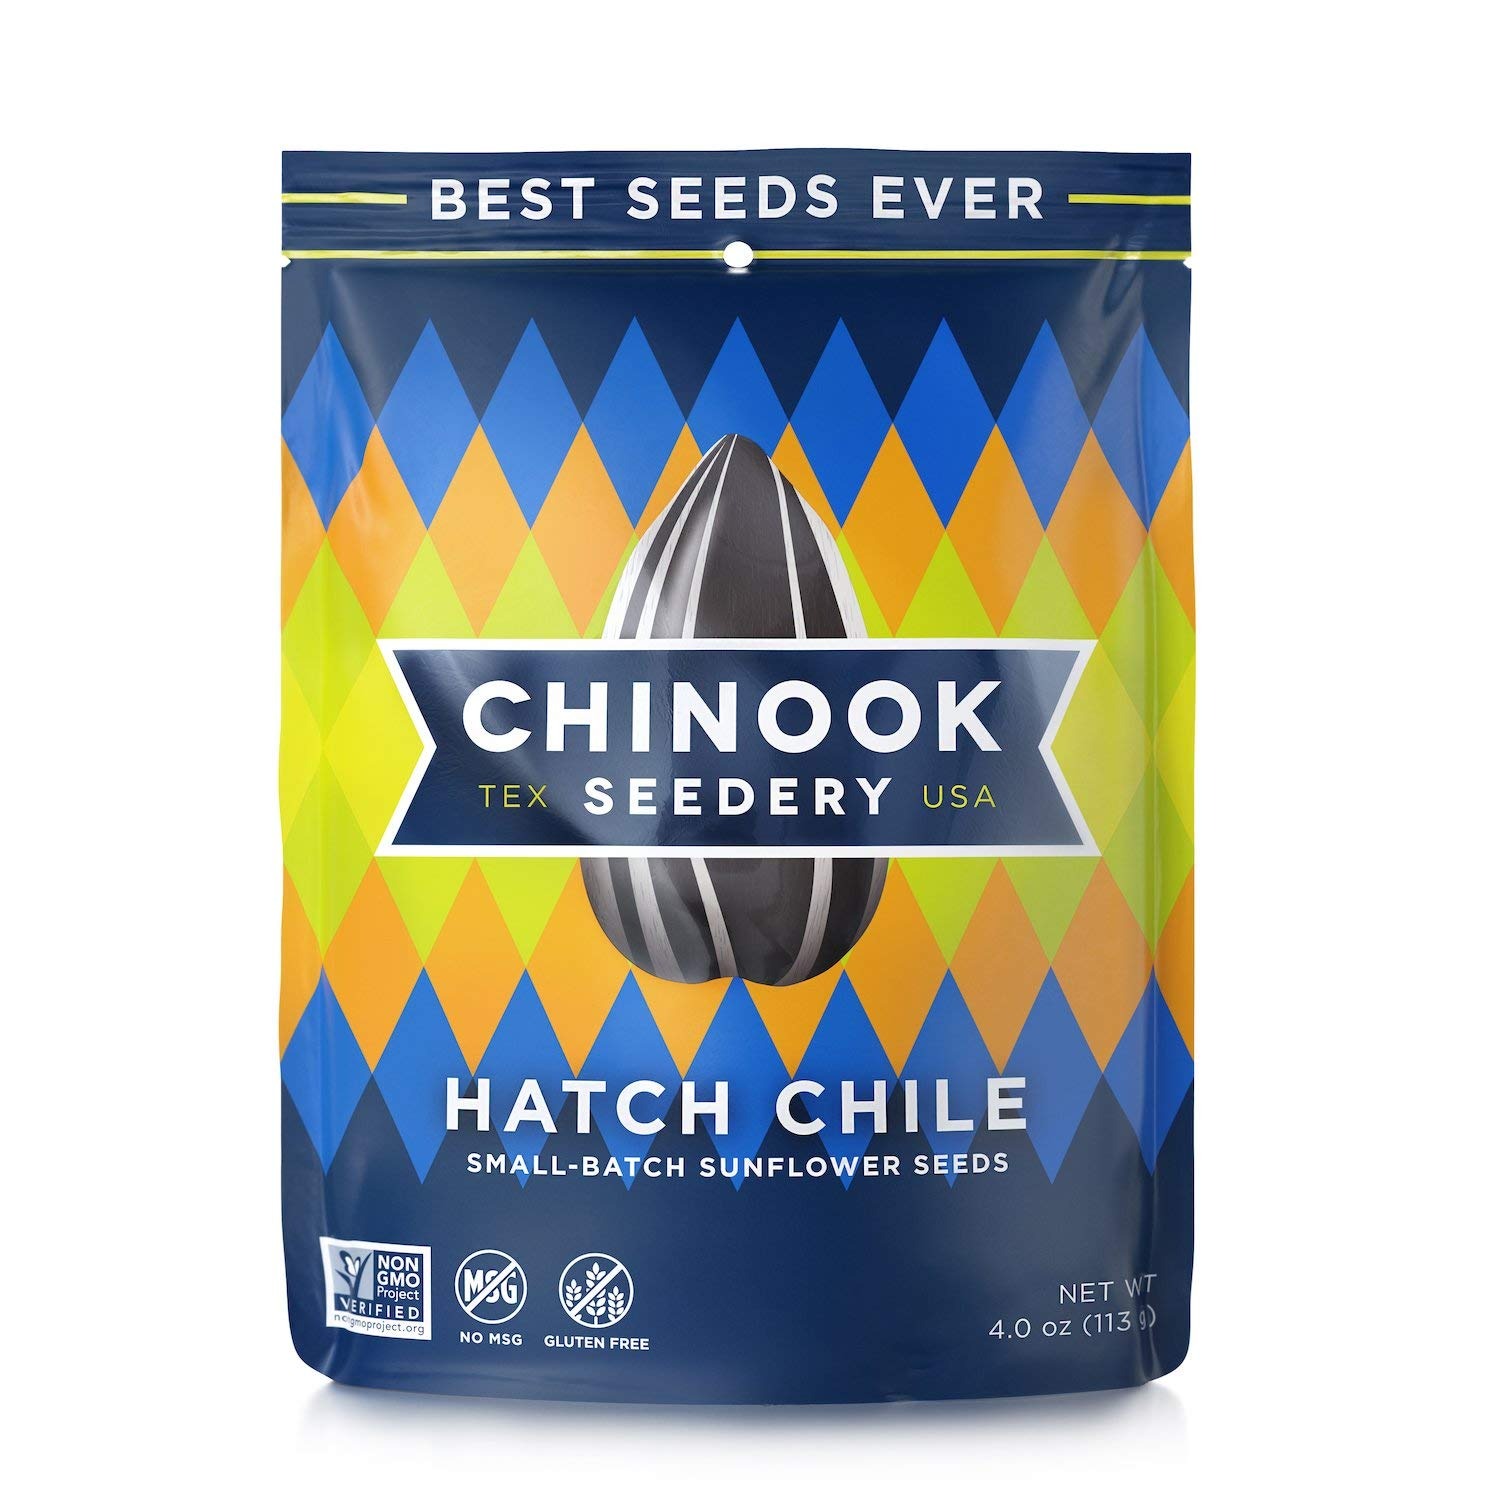
Item Name: Chinook Seedery Hatch Green Chile Sunflower Seeds, 4.7 oz
Bullet Point: All natural premium sunflower seeds
Value: 4.7
Unit: Ounce

Price: 1